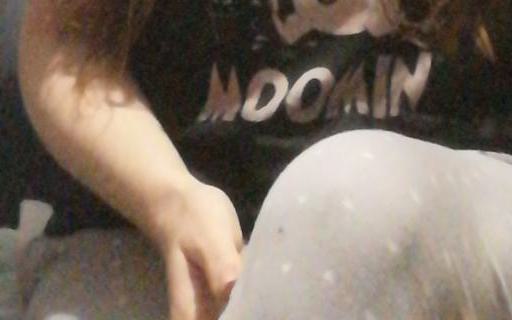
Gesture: no_gesture